11th Marine Regiment

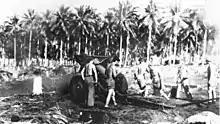
11th Marines cannoneers man a M1918 155 mm howitzer during the Guadalcanal campaign.

The 11th Marines participated in the Battle of Guadalcanal in August with the 1st Marine Division and played an especially significant part in the Battle of the Tenaru and the Battle of Bloody Ridge. The 1st Battalion rejoined the regiment in September on Guadalcanal. On 15 December 1942, the 11th Marines left Guadalcanal for Australia, rested and reorganized, and then reentered combat on New Britain at Cape Gloucester on 26 December 1943. Here the regiment furnished support to the infantry in their capture of the Japanese aerodrome. Following the New Britain campaign came a period of preparation for the Peleliu landing where the regiment was actively engaged.